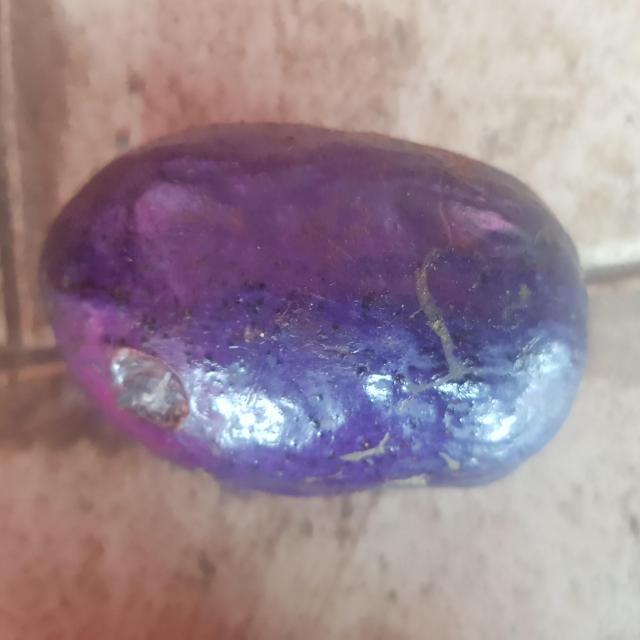
Plum grade: unaffected